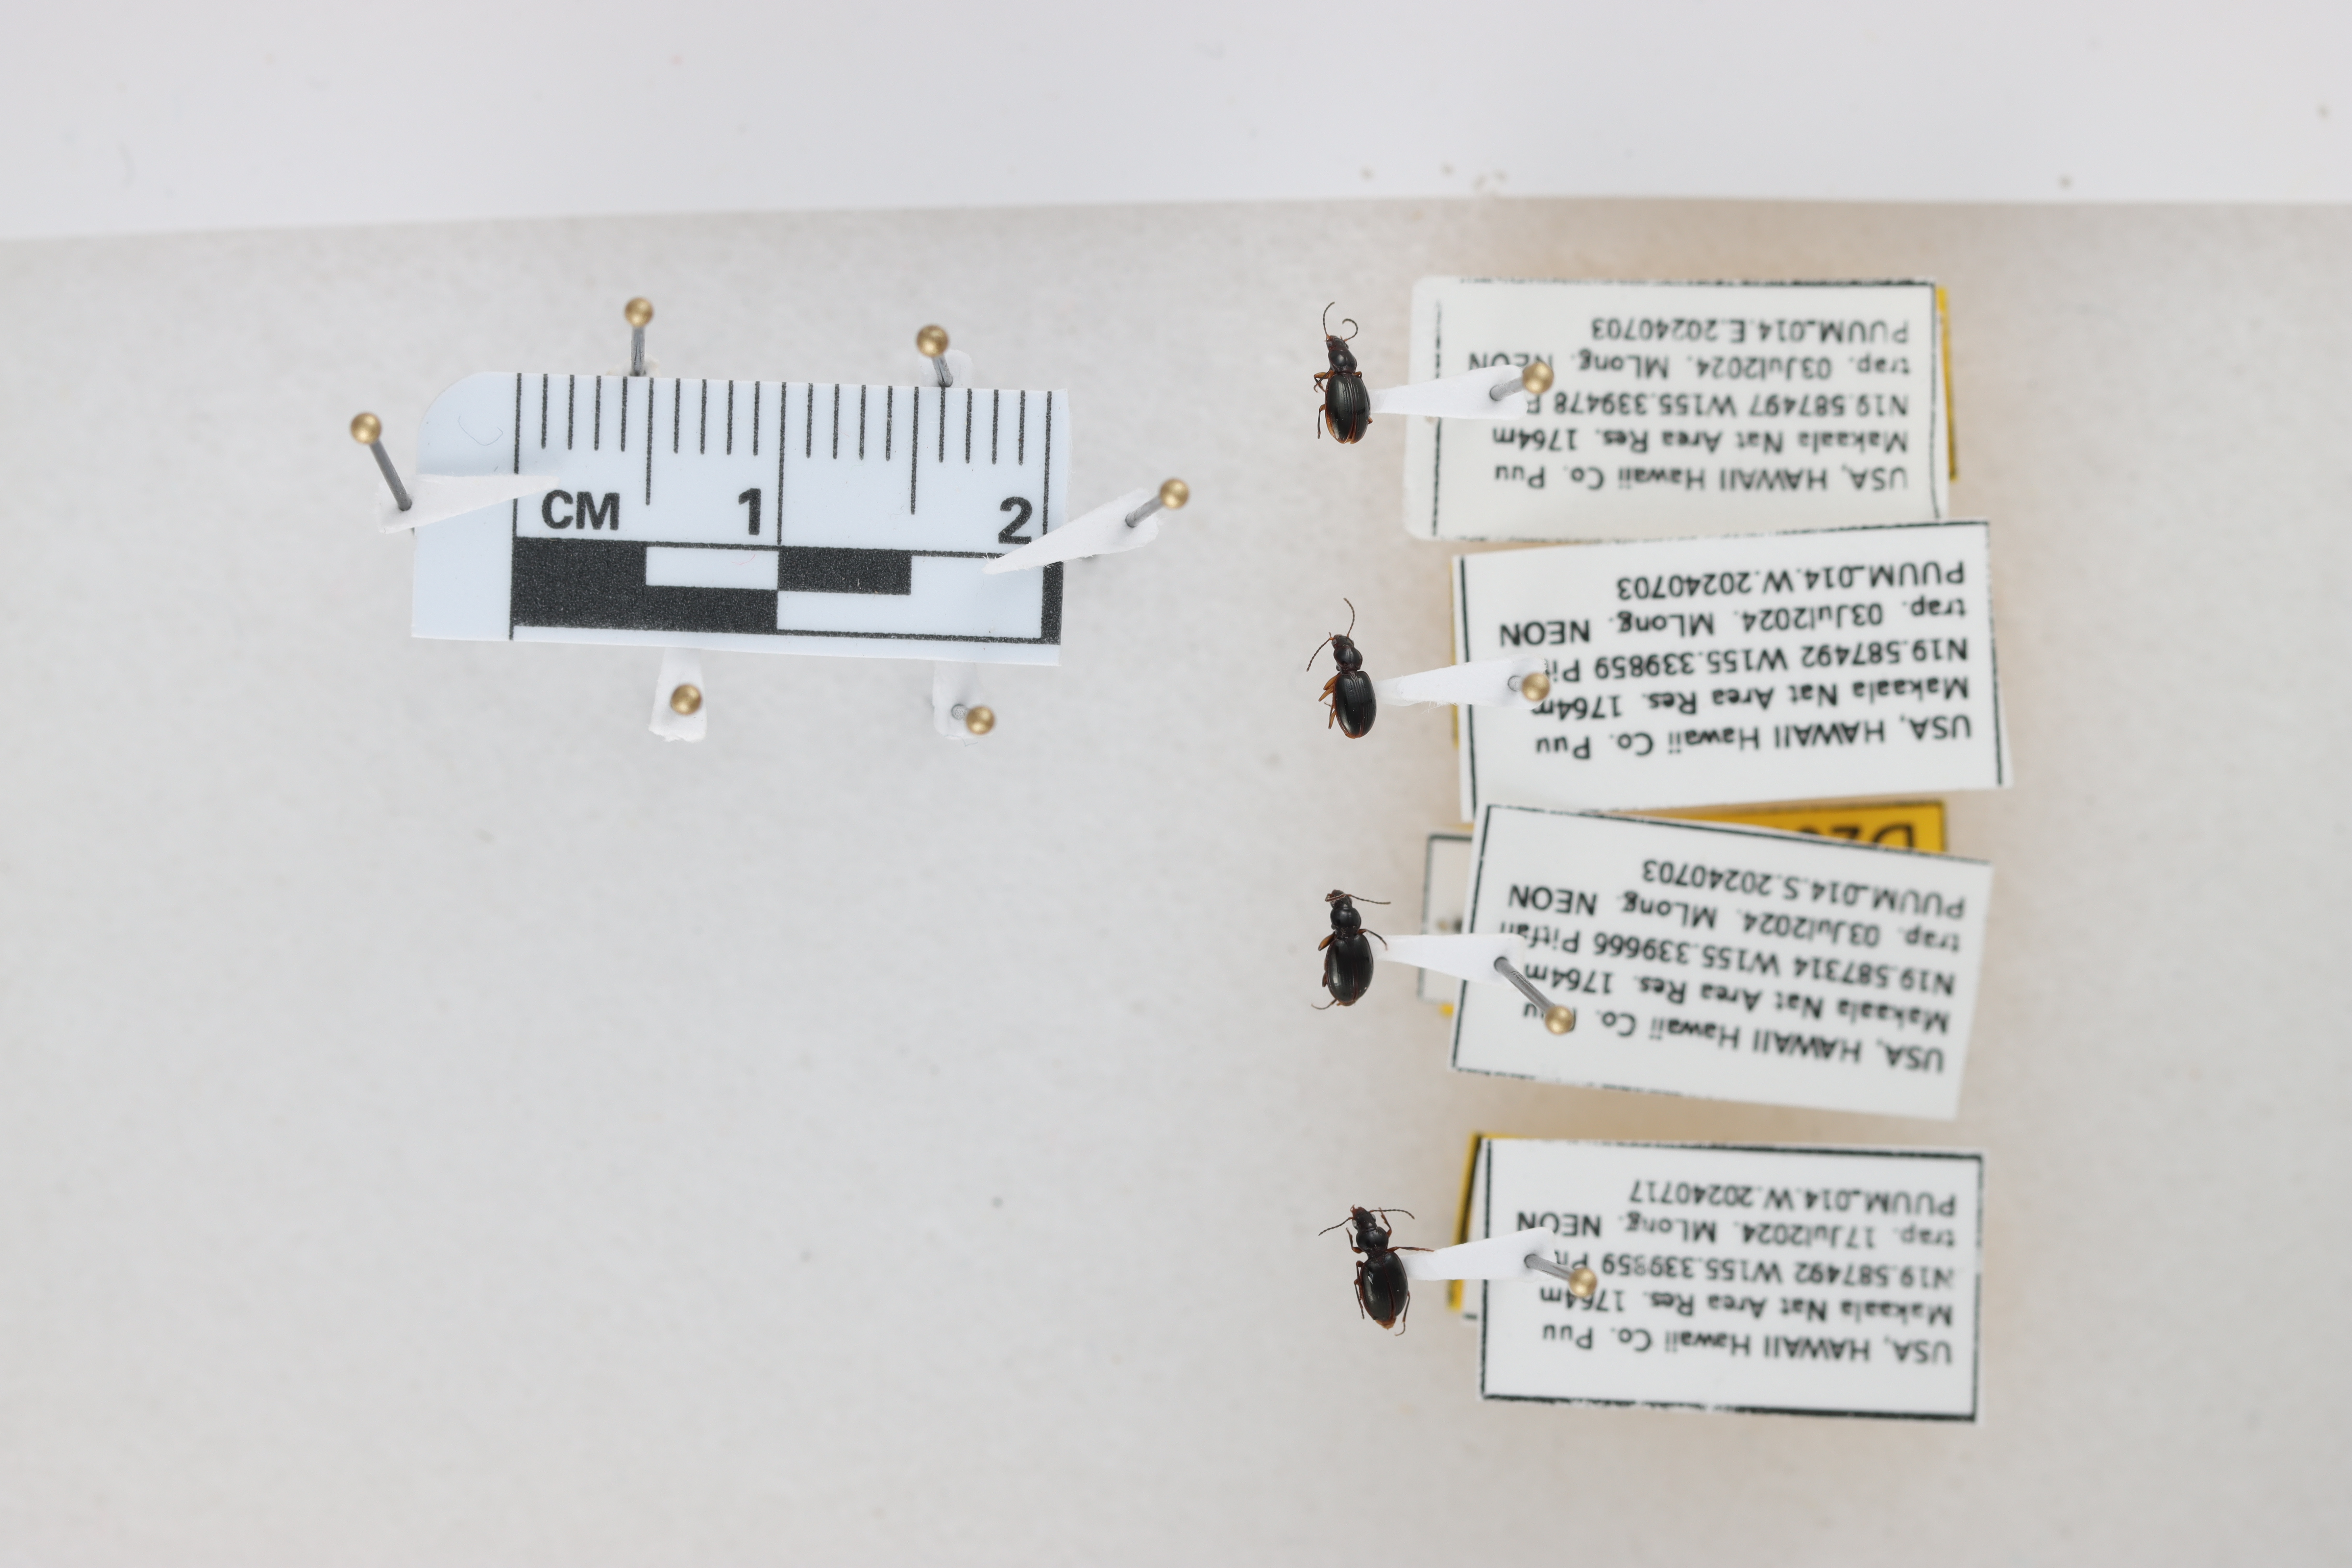
Beetle 1 — elytra length: 0.257 cm, elytra max width: 0.168 cm, basal pronotum width: 0.079 cm

Beetle 2 — elytra length: 0.24 cm, elytra max width: 0.158 cm, basal pronotum width: 0.071 cm

Beetle 3 — elytra length: 0.236 cm, elytra max width: 0.181 cm, basal pronotum width: 0.089 cm

Beetle 4 — elytra length: 0.24 cm, elytra max width: 0.177 cm, basal pronotum width: 0.084 cm